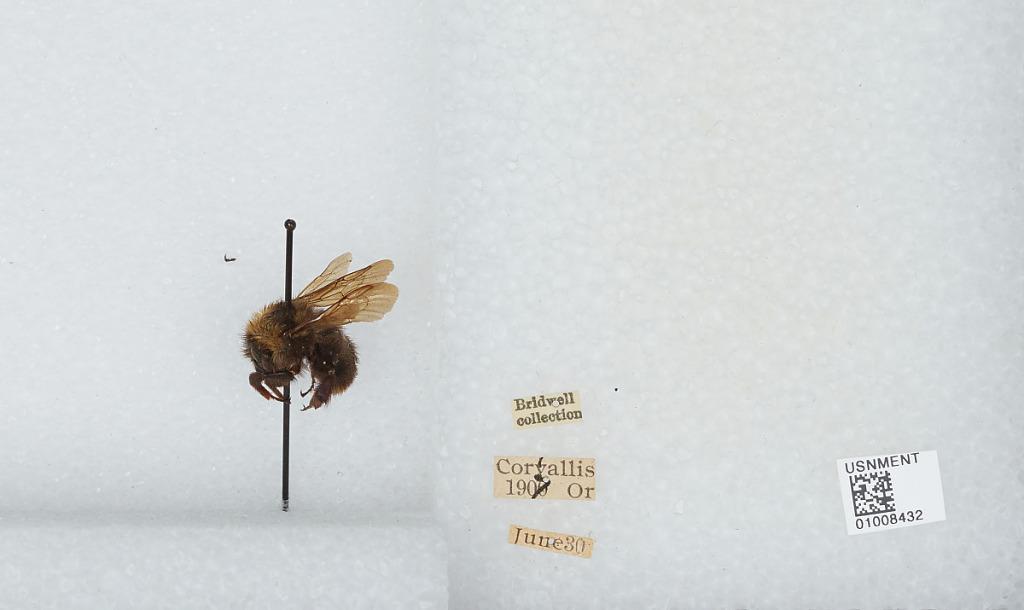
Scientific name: Bombus (Fervidobombus) californicus Smith
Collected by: Bridwell
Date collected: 1907-6-30
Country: United States
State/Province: Oregon
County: Benton
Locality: Corvallis
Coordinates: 44.5667, -123.283